195th Rifle Division

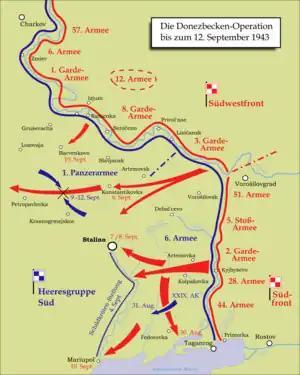
Map of the Donbas Offensive (in German)

On August 13, following the Soviet victory at Kursk, 1st Guards Army was still in much the same positions it had taken up in March, along the Northern Donets north of Izium. Southwestern Front went over to the offensive against 1st Panzer Army on that date, and was joined by Southern Front against the rebuilt German 6th Army on August 18. 1st Panzer's line held initially, despite what was described as the heaviest artillery and mortar fire yet seen in the war. 6th Army had worse luck, and by August 20 a large gap had been blown in its line which proved to be impossible to close. By August 23, 1st Panzer was also in trouble, as its army corps south of Izium had been reduced to a combat strength of 5,800 men and a continuous line could not be held. On August 31, Field Marshal von Manstein authorized the two German armies to fall back to the Kalmius River. By this time the 195th had returned to 6th Guards Corps.